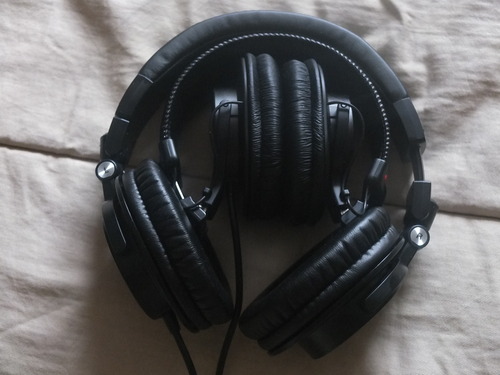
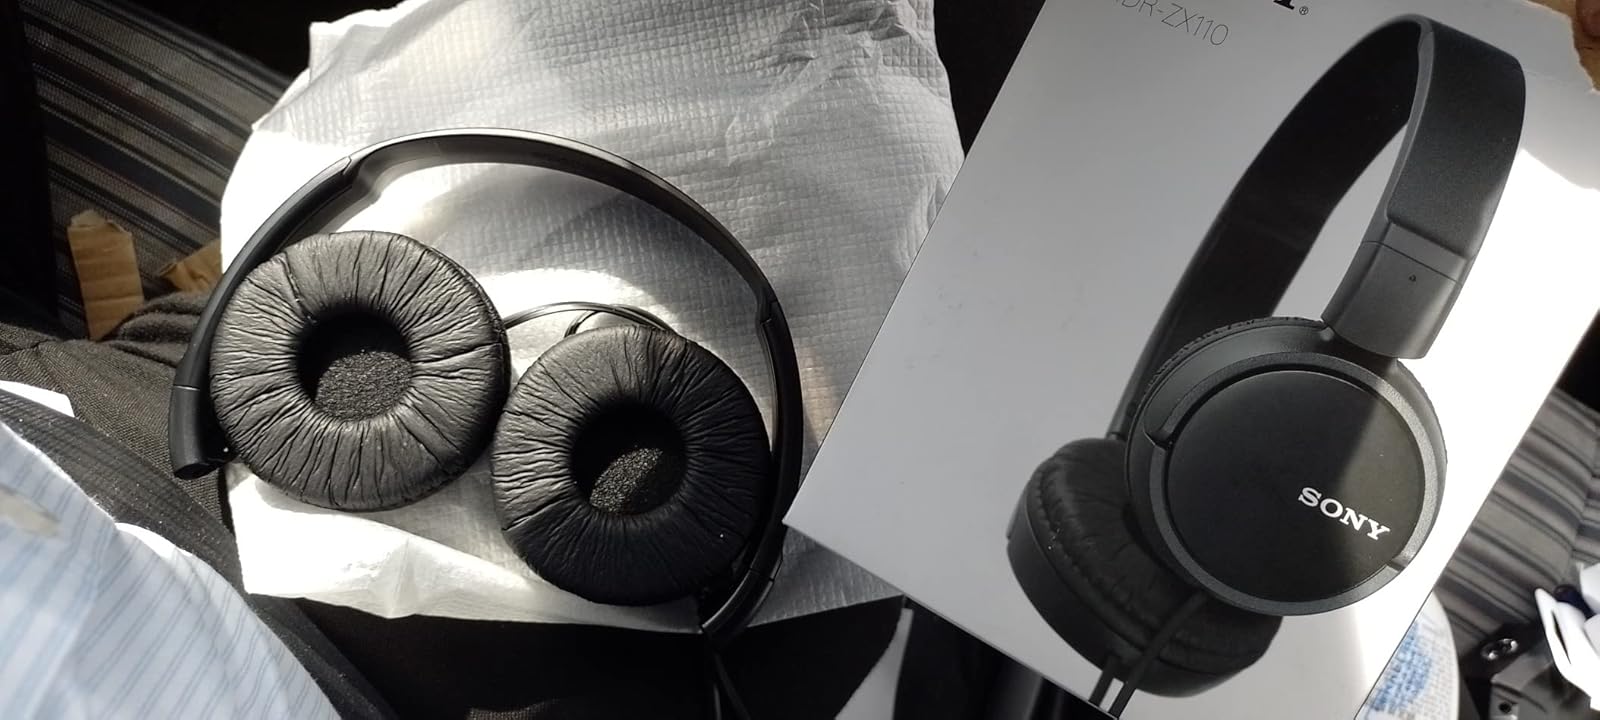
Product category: headphones
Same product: no